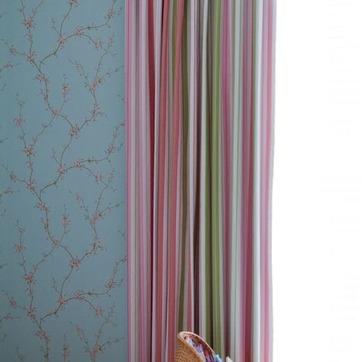
Material: fabric